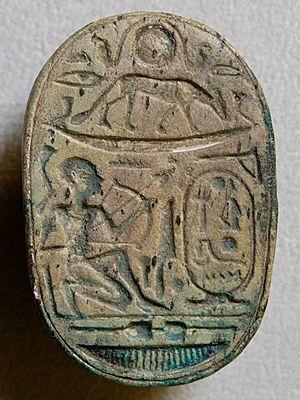
Scarabée au cartouche de Ramsès II
Il est difficile de déterminer avec précision le début de l'histoire du tir à l'arc dans la mesure où les éléments susceptibles d'apporter des preuves directes étaient réalisés en matériaux périssables. Les recherches archéologiques ont permis la découverte de fragments d'arcs et de flèches exceptionnellement conservés dans des tourbières datant de la fin du Paléolithique supérieur. Toutefois il existe de forte présomption de l'usage de l'arc dès les phases anciennes du Paléolithique supérieur.
Ramsès II, né aux alentours de -1304 et mort à Pi-Ramsès vers -1213, est le troisième pharaon de la XIXᵉ dynastie égyptienne. Il est aussi appelé Ramsès le Grand ou encore Ozymandias. Manéthon l'appelle Ramsès.